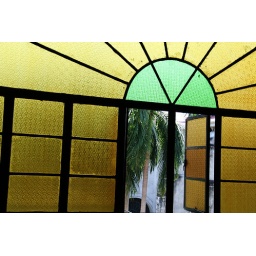
window in yellow